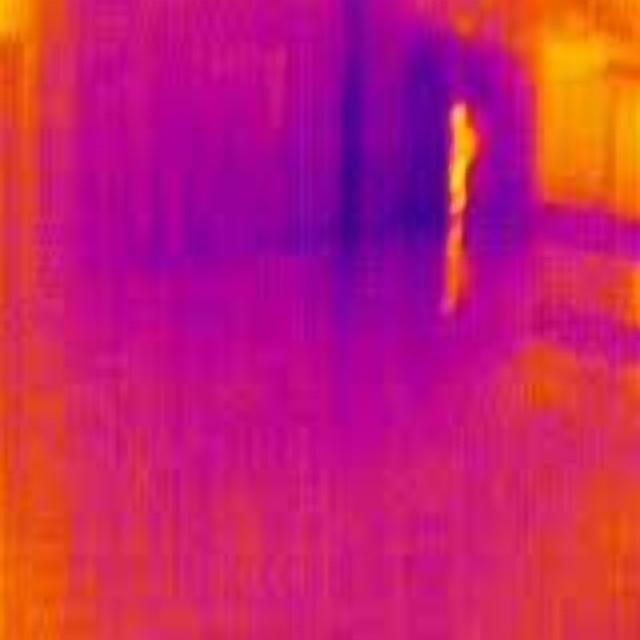
Detected objects:
label: person